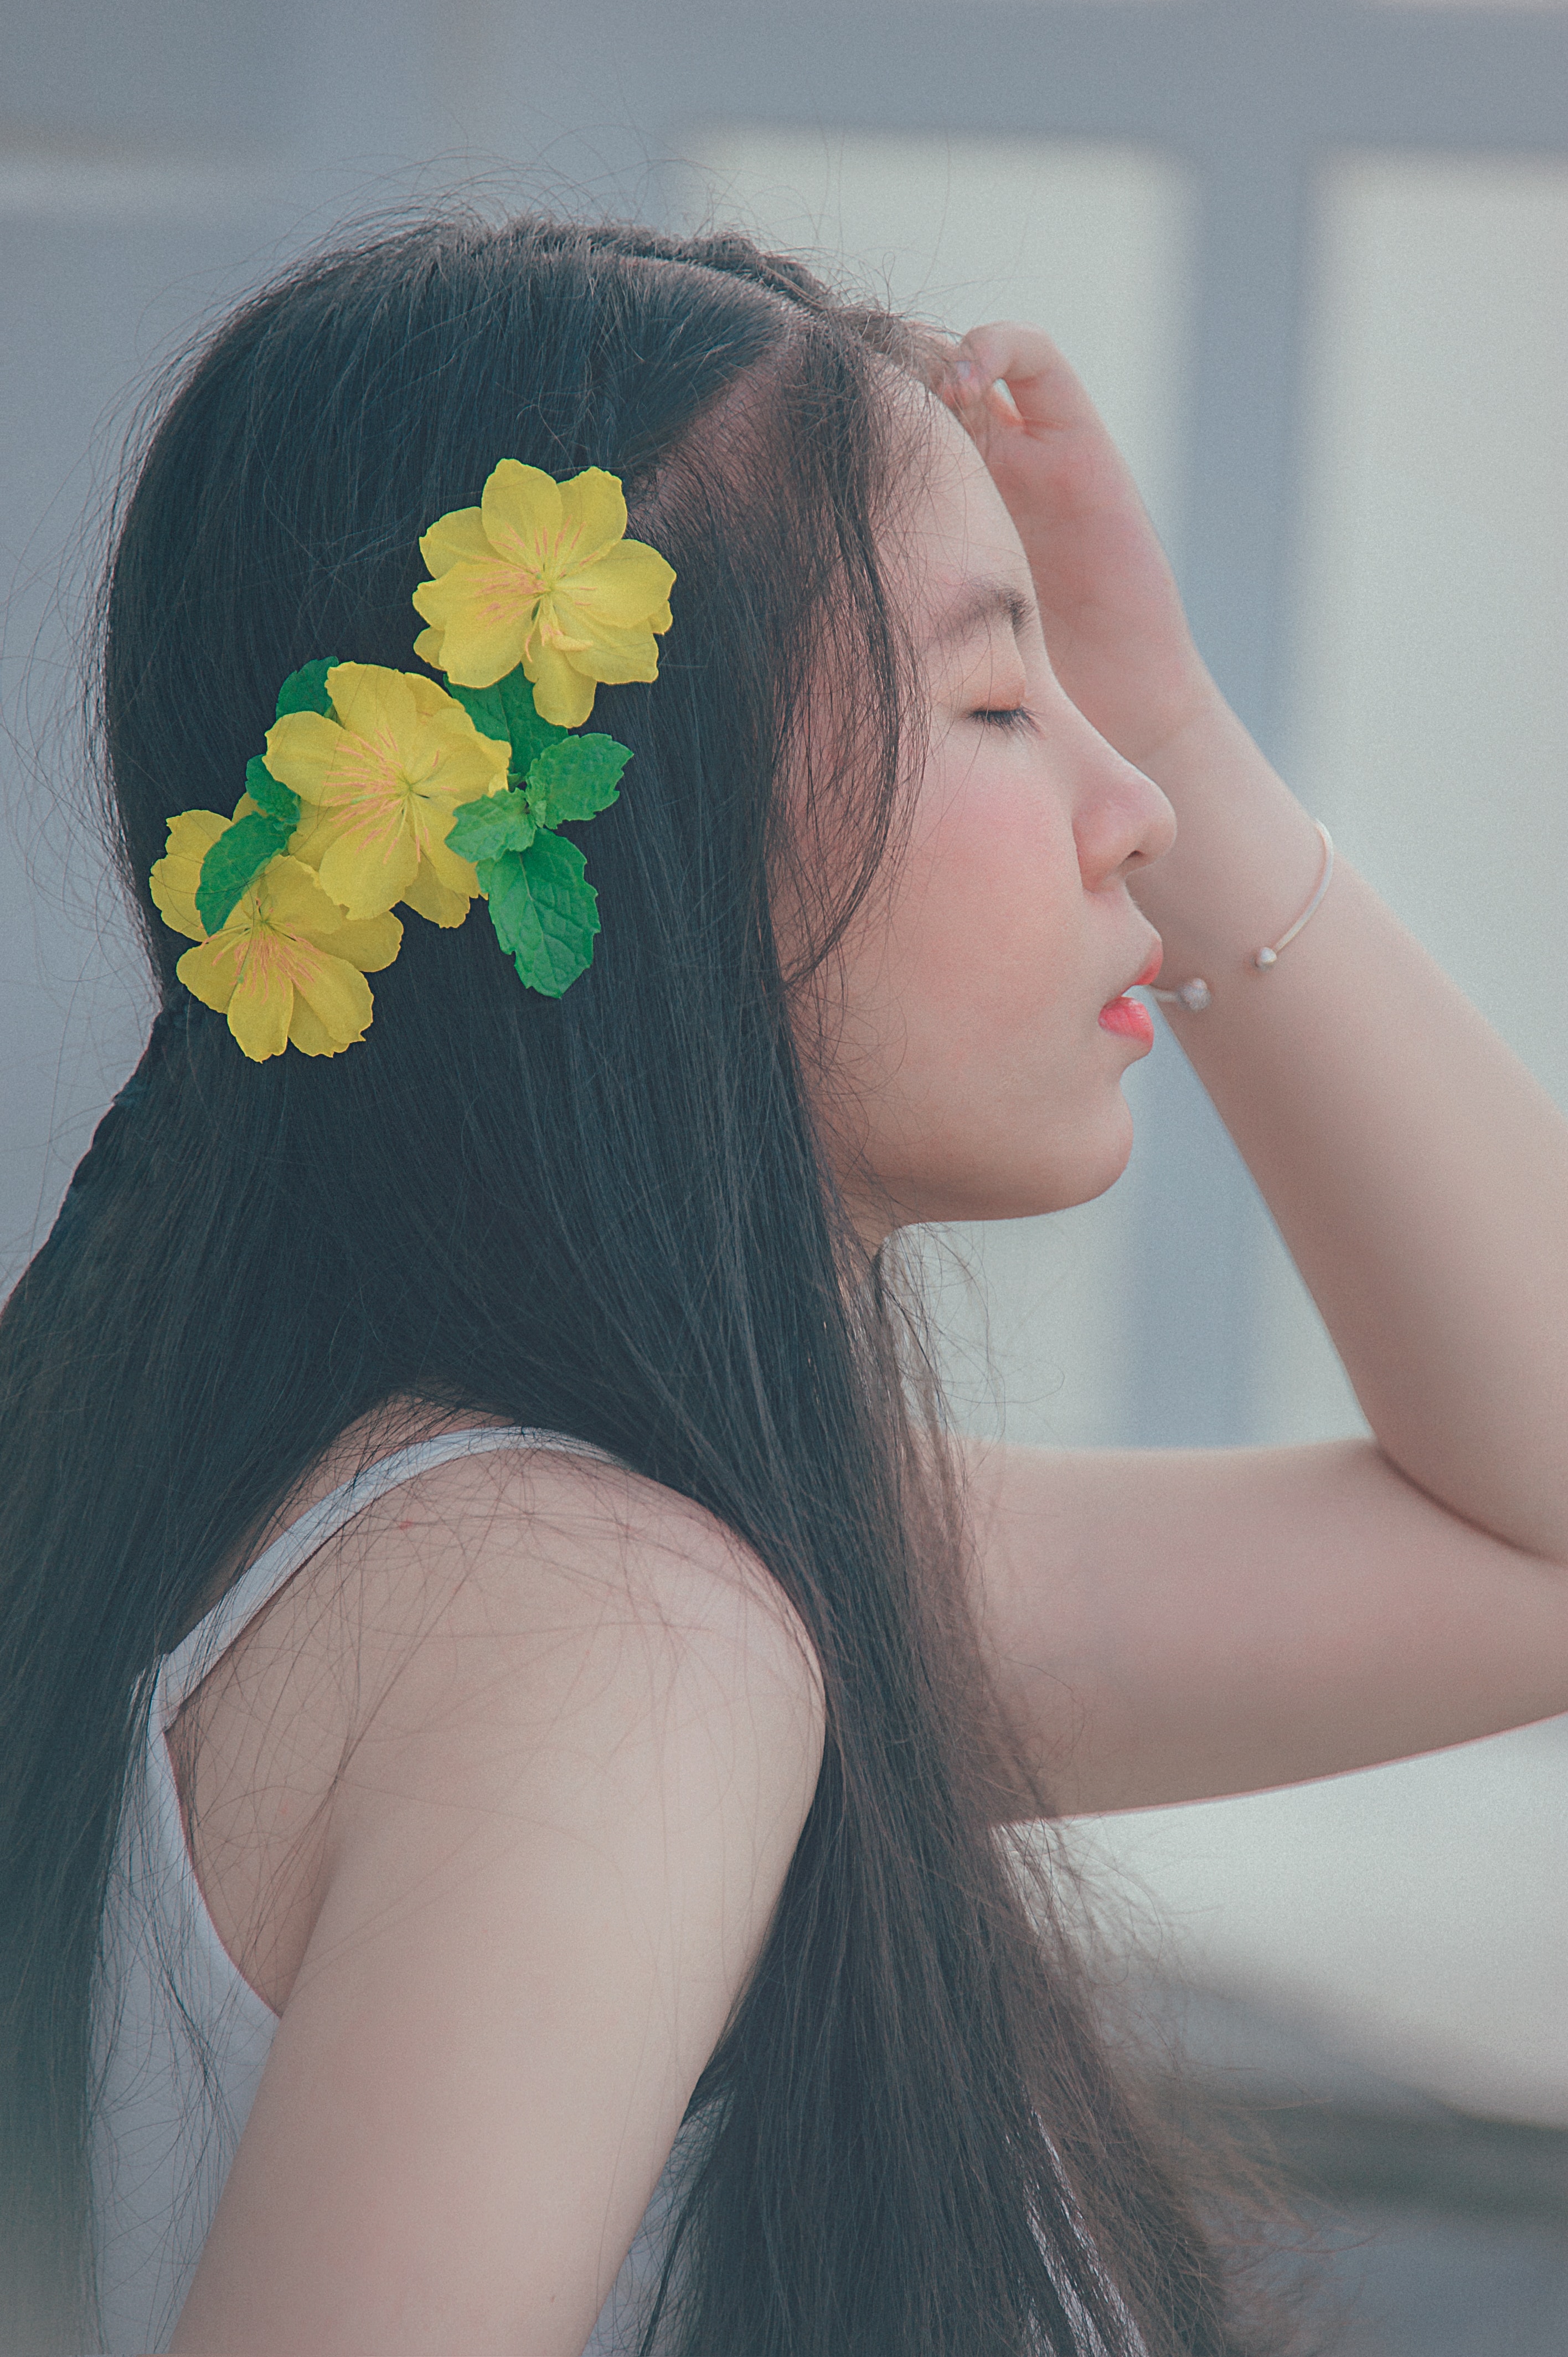
hair, green, beauty, yellow, hairstyle, skin, hair accessory, headpiece, flower, forehead, long hair, plant, black hair, brown hair, headgear, fashion accessory, eyelash, petal, photography, neck, photo shoot, headband